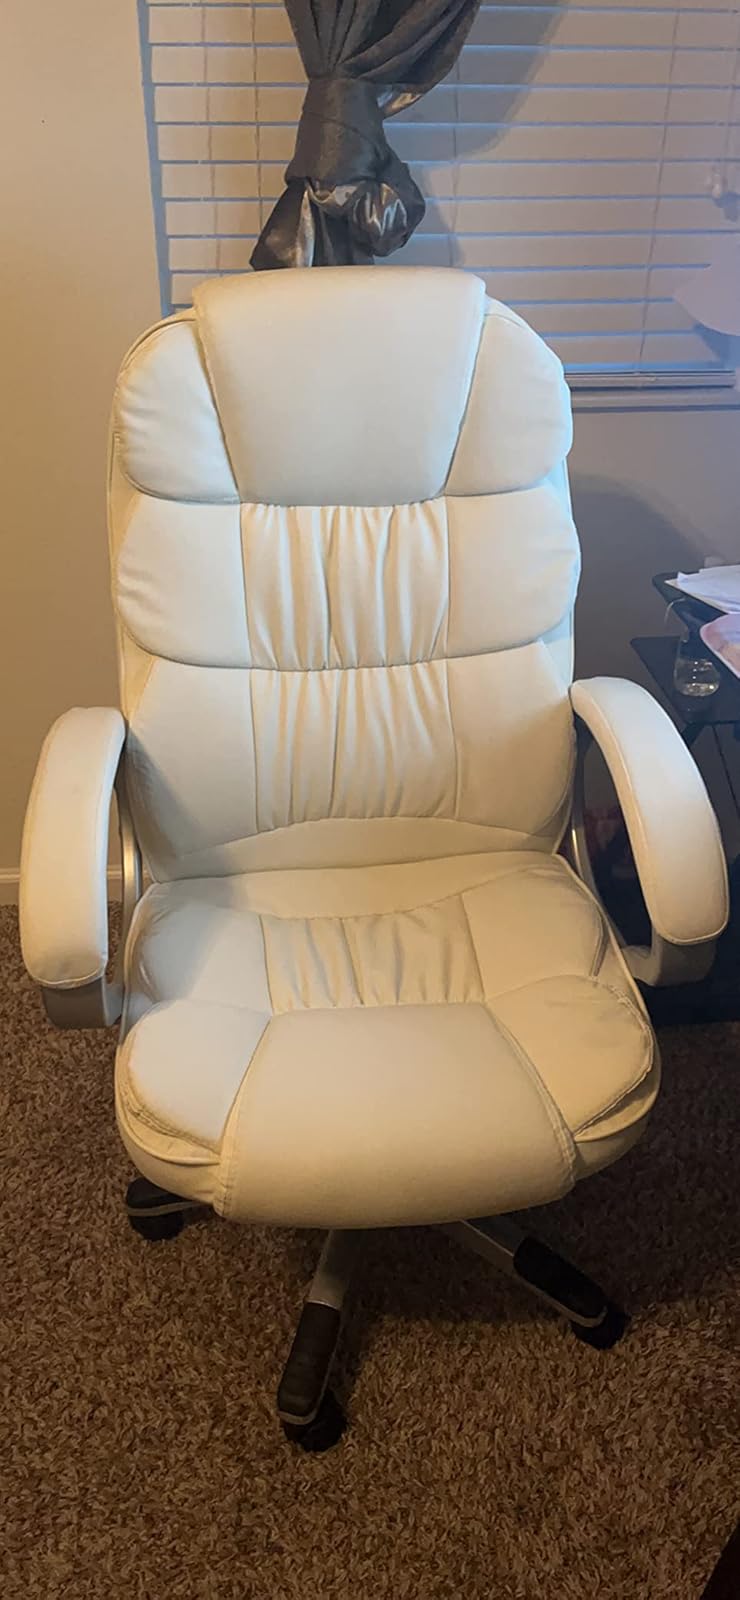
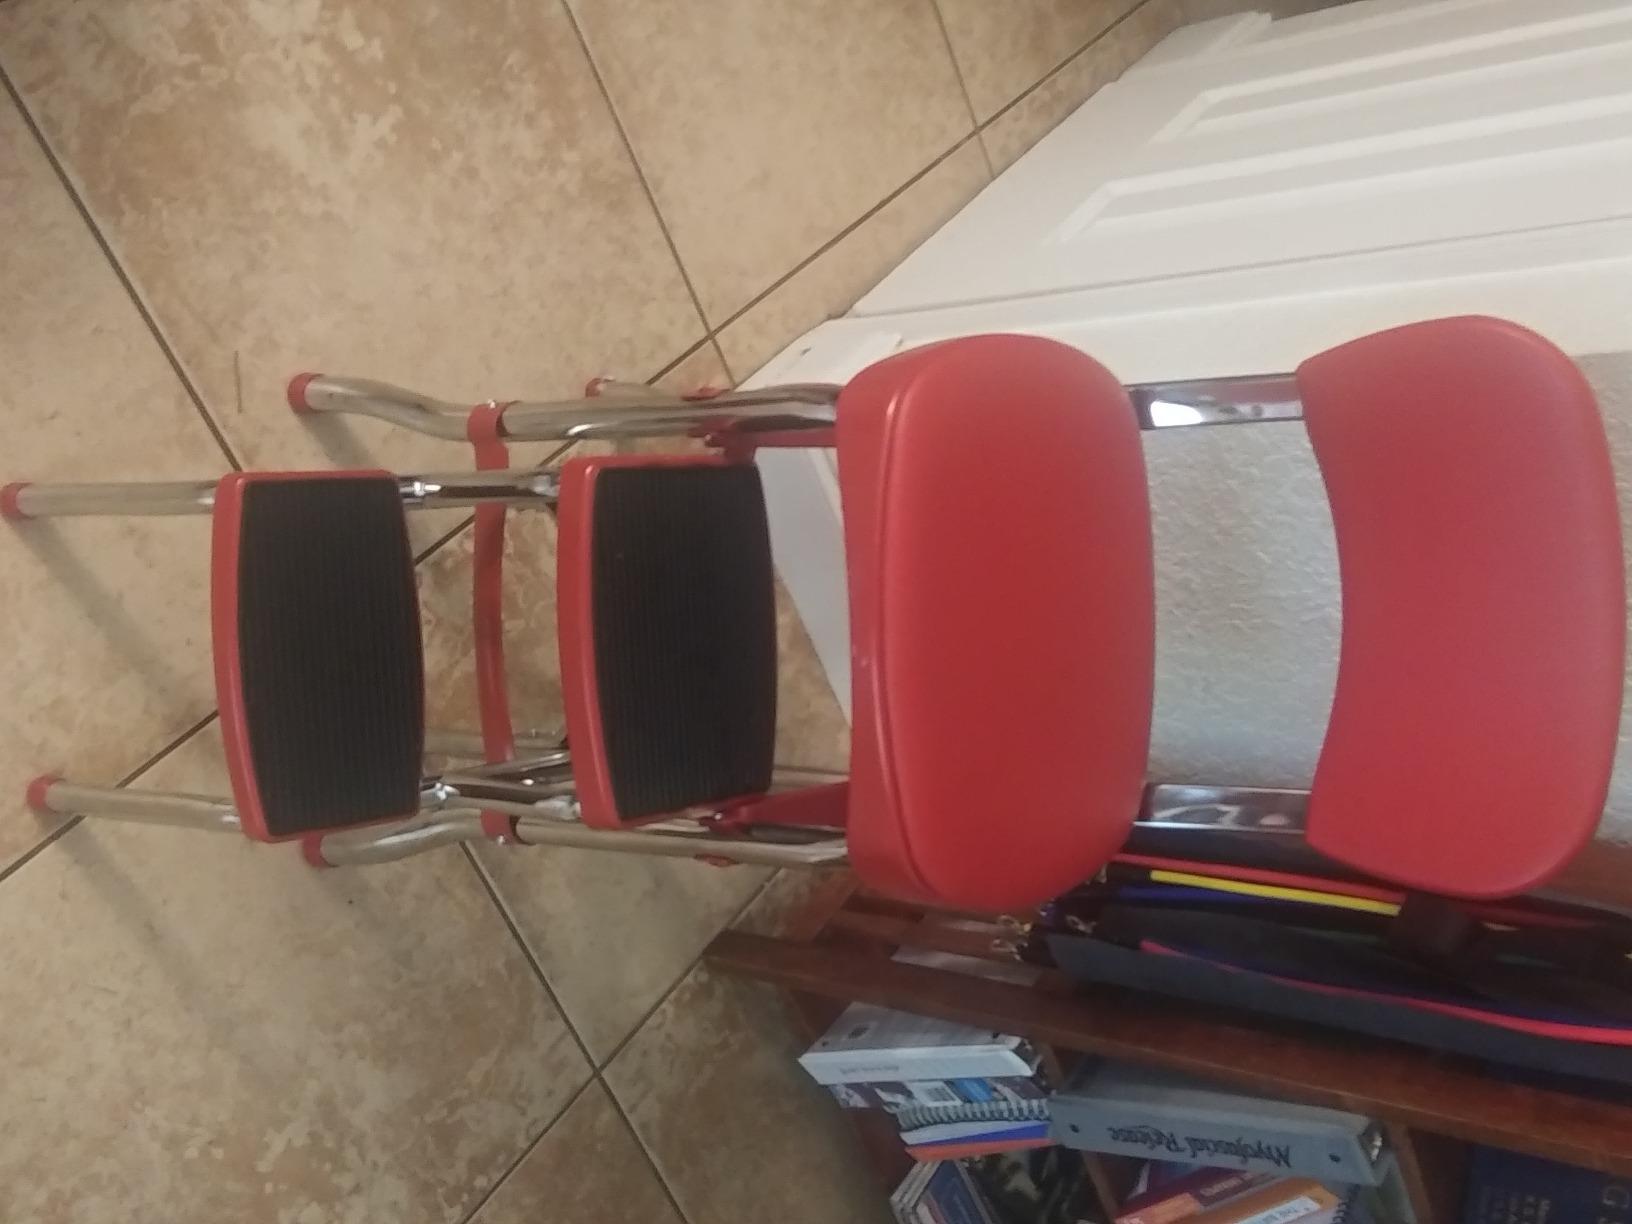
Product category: items_chair
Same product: no